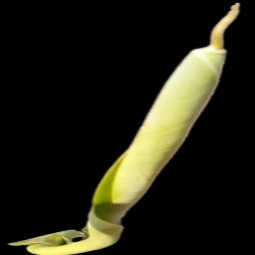
Label: Boron